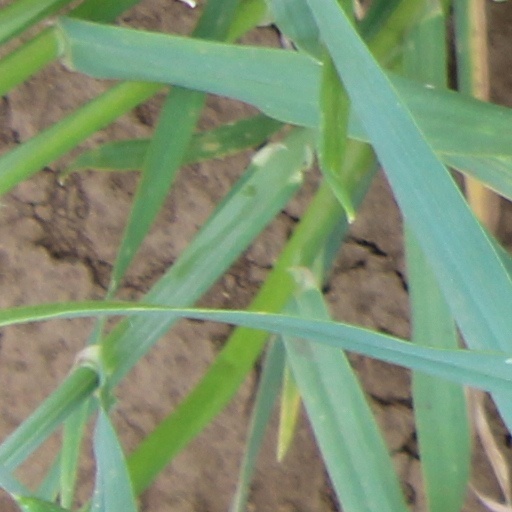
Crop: wheat